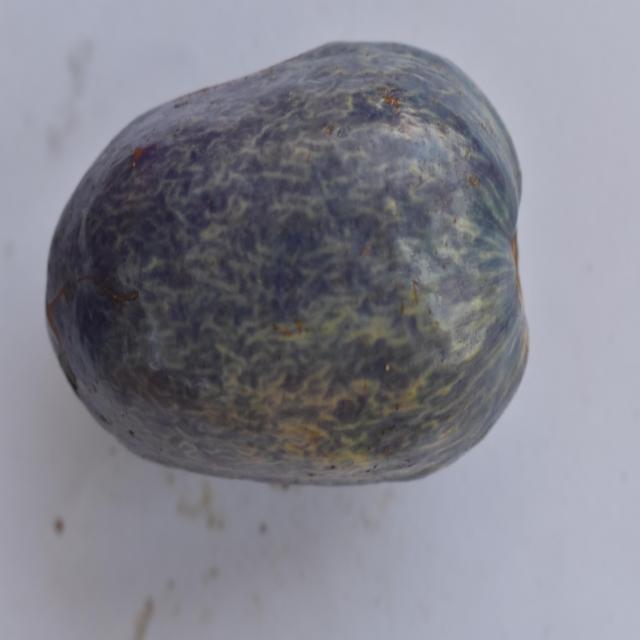
Plum grade: unaffected